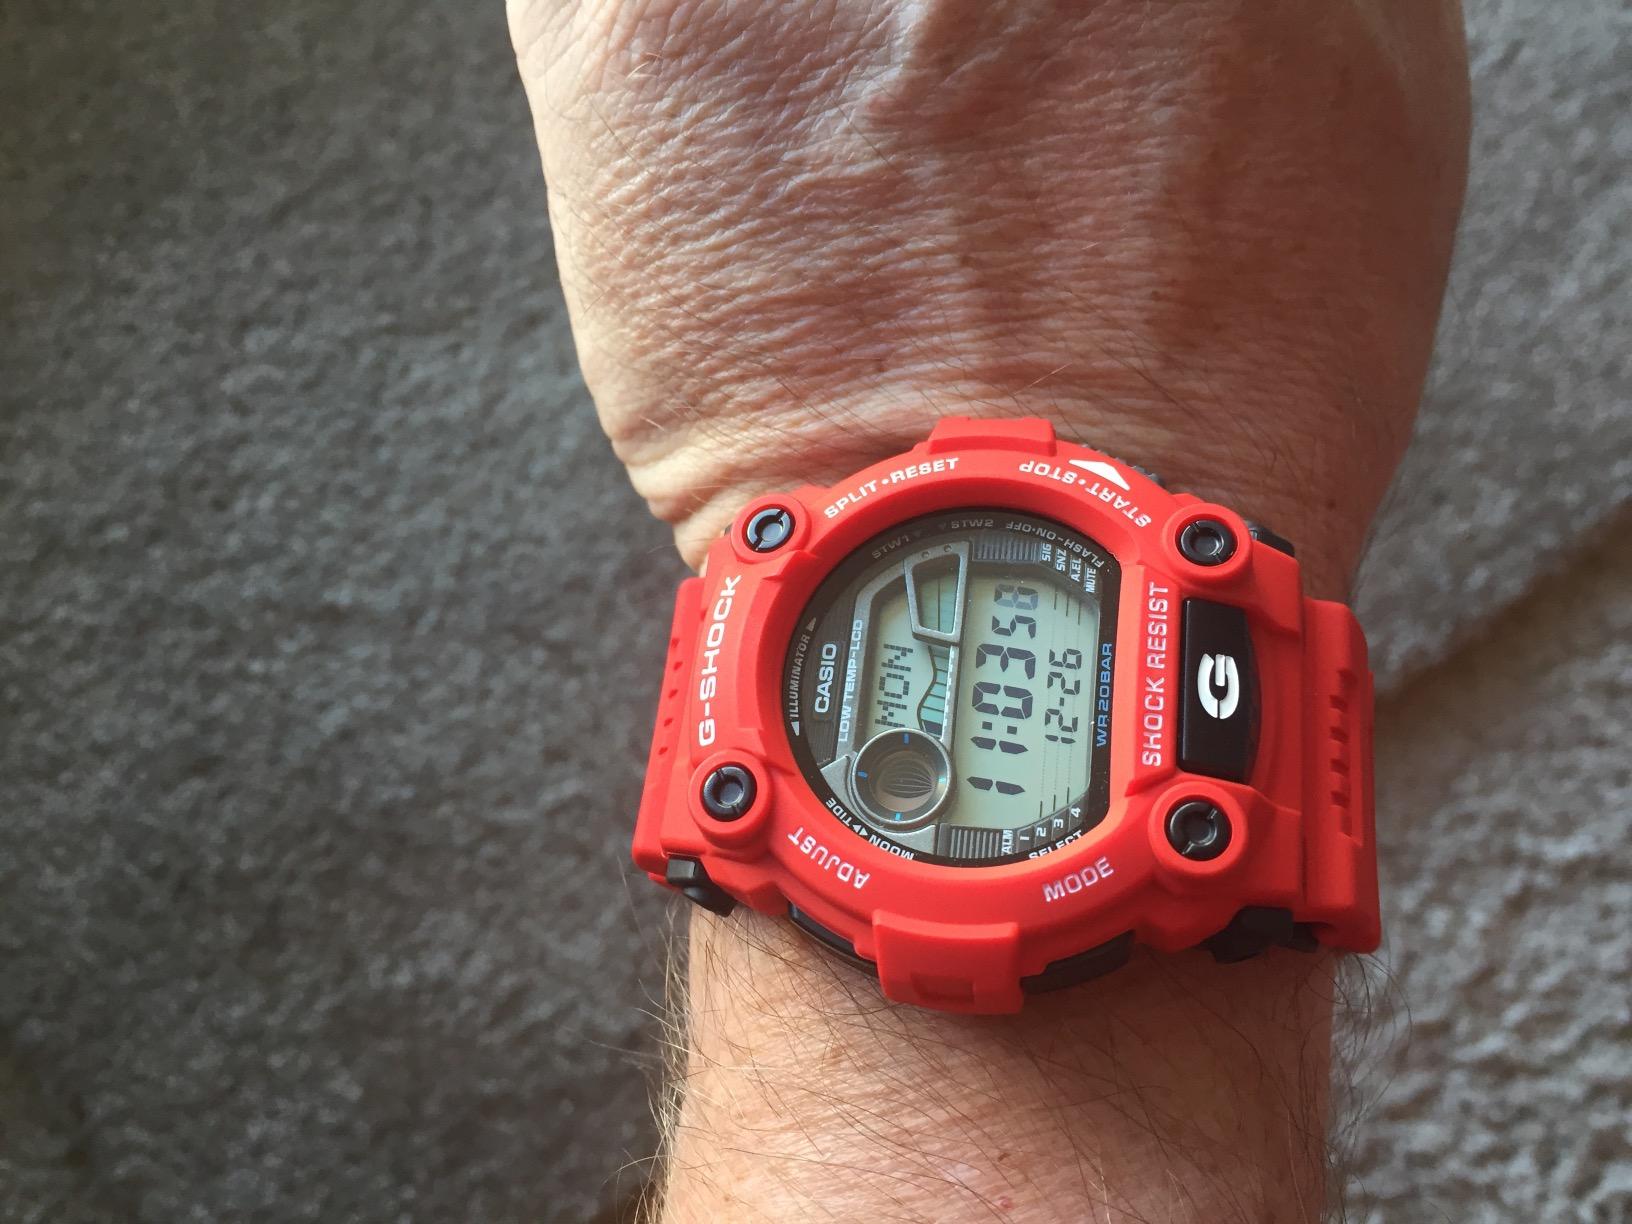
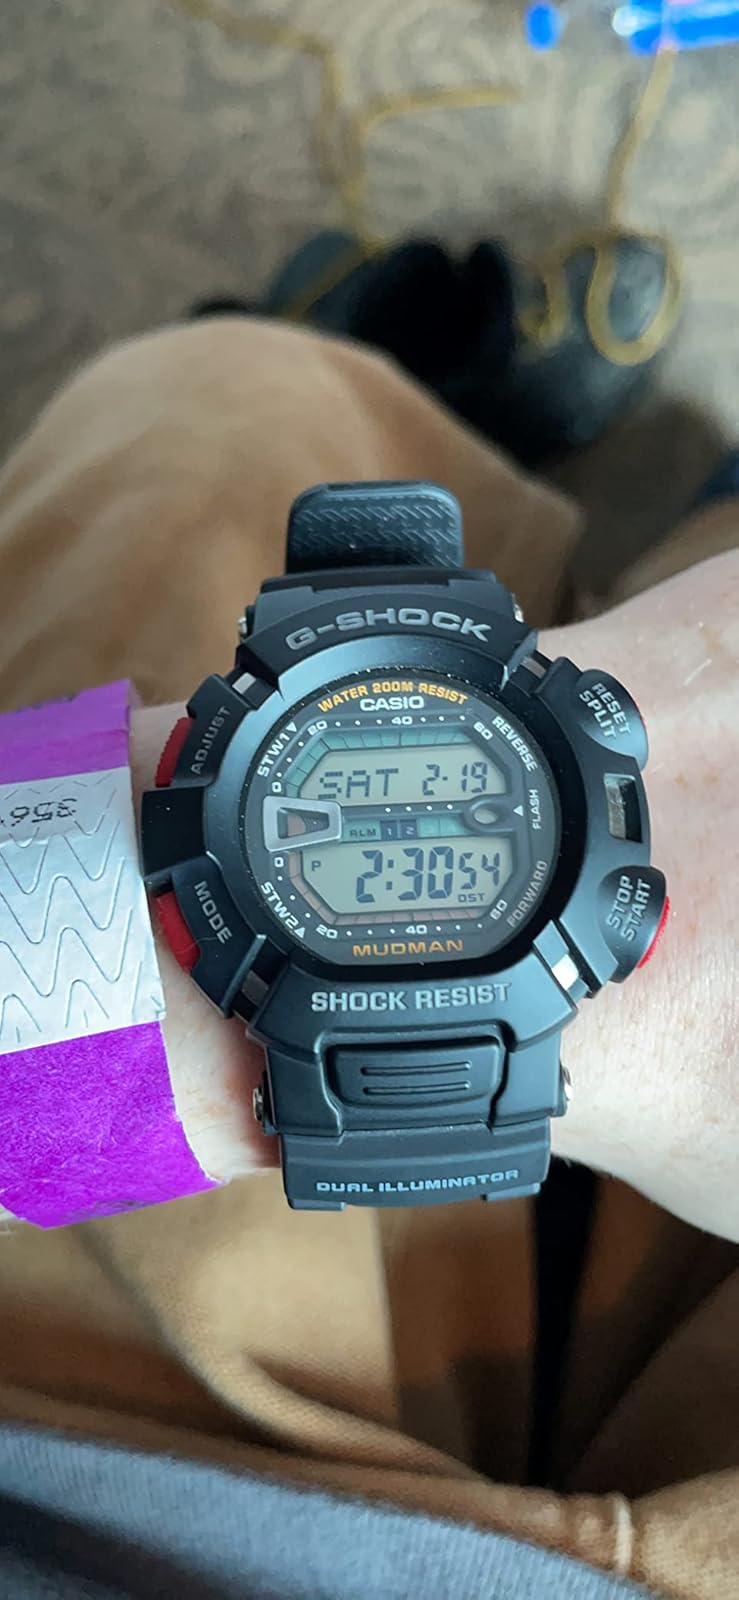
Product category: accessories_watch
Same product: no